Rapidcreekite

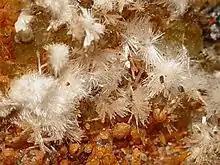
White crystals of rapidcreekite with quartz from the Rapid Creek area

Rapidcreekite is transparent and white to colorless. The mineral occurs as isolated clusters or pervasive crusts of radiating sprays of acicular crystals up to in length.